Udricani Church

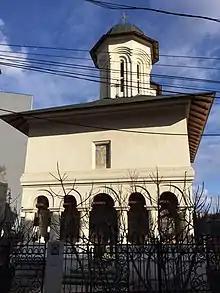
Udricani Church

The Udricani Church is a Romanian Orthodox church located at 11 Iuliu Barasch Street in Bucharest, Romania. It is dedicated to Saint Nicholas.